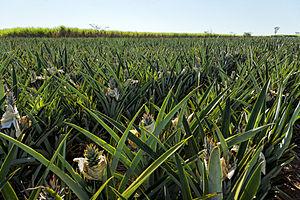
L'agriculture au Brésil ne représente qu'environ 5 % du PIB du pays, mais l'industrie agroalimentaire représente 1/4 du PNB et 40 % des exportations.